Zvonimir Serdarušić

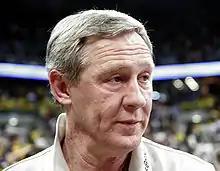
Serdarušić coaching THW Kiel in 2007

Zvonimir Serdarušić (born 2 September 1950) is a Croatian former professional handball coach and player who competed in the 1976 Summer Olympics for Yugoslavia. In May 1998, he also acquired German citizenship.